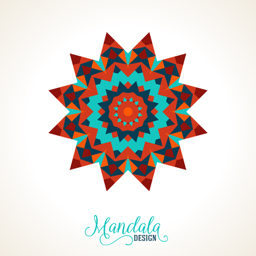
colorful geometric illustration of a star or sun symbol in bright native colors .